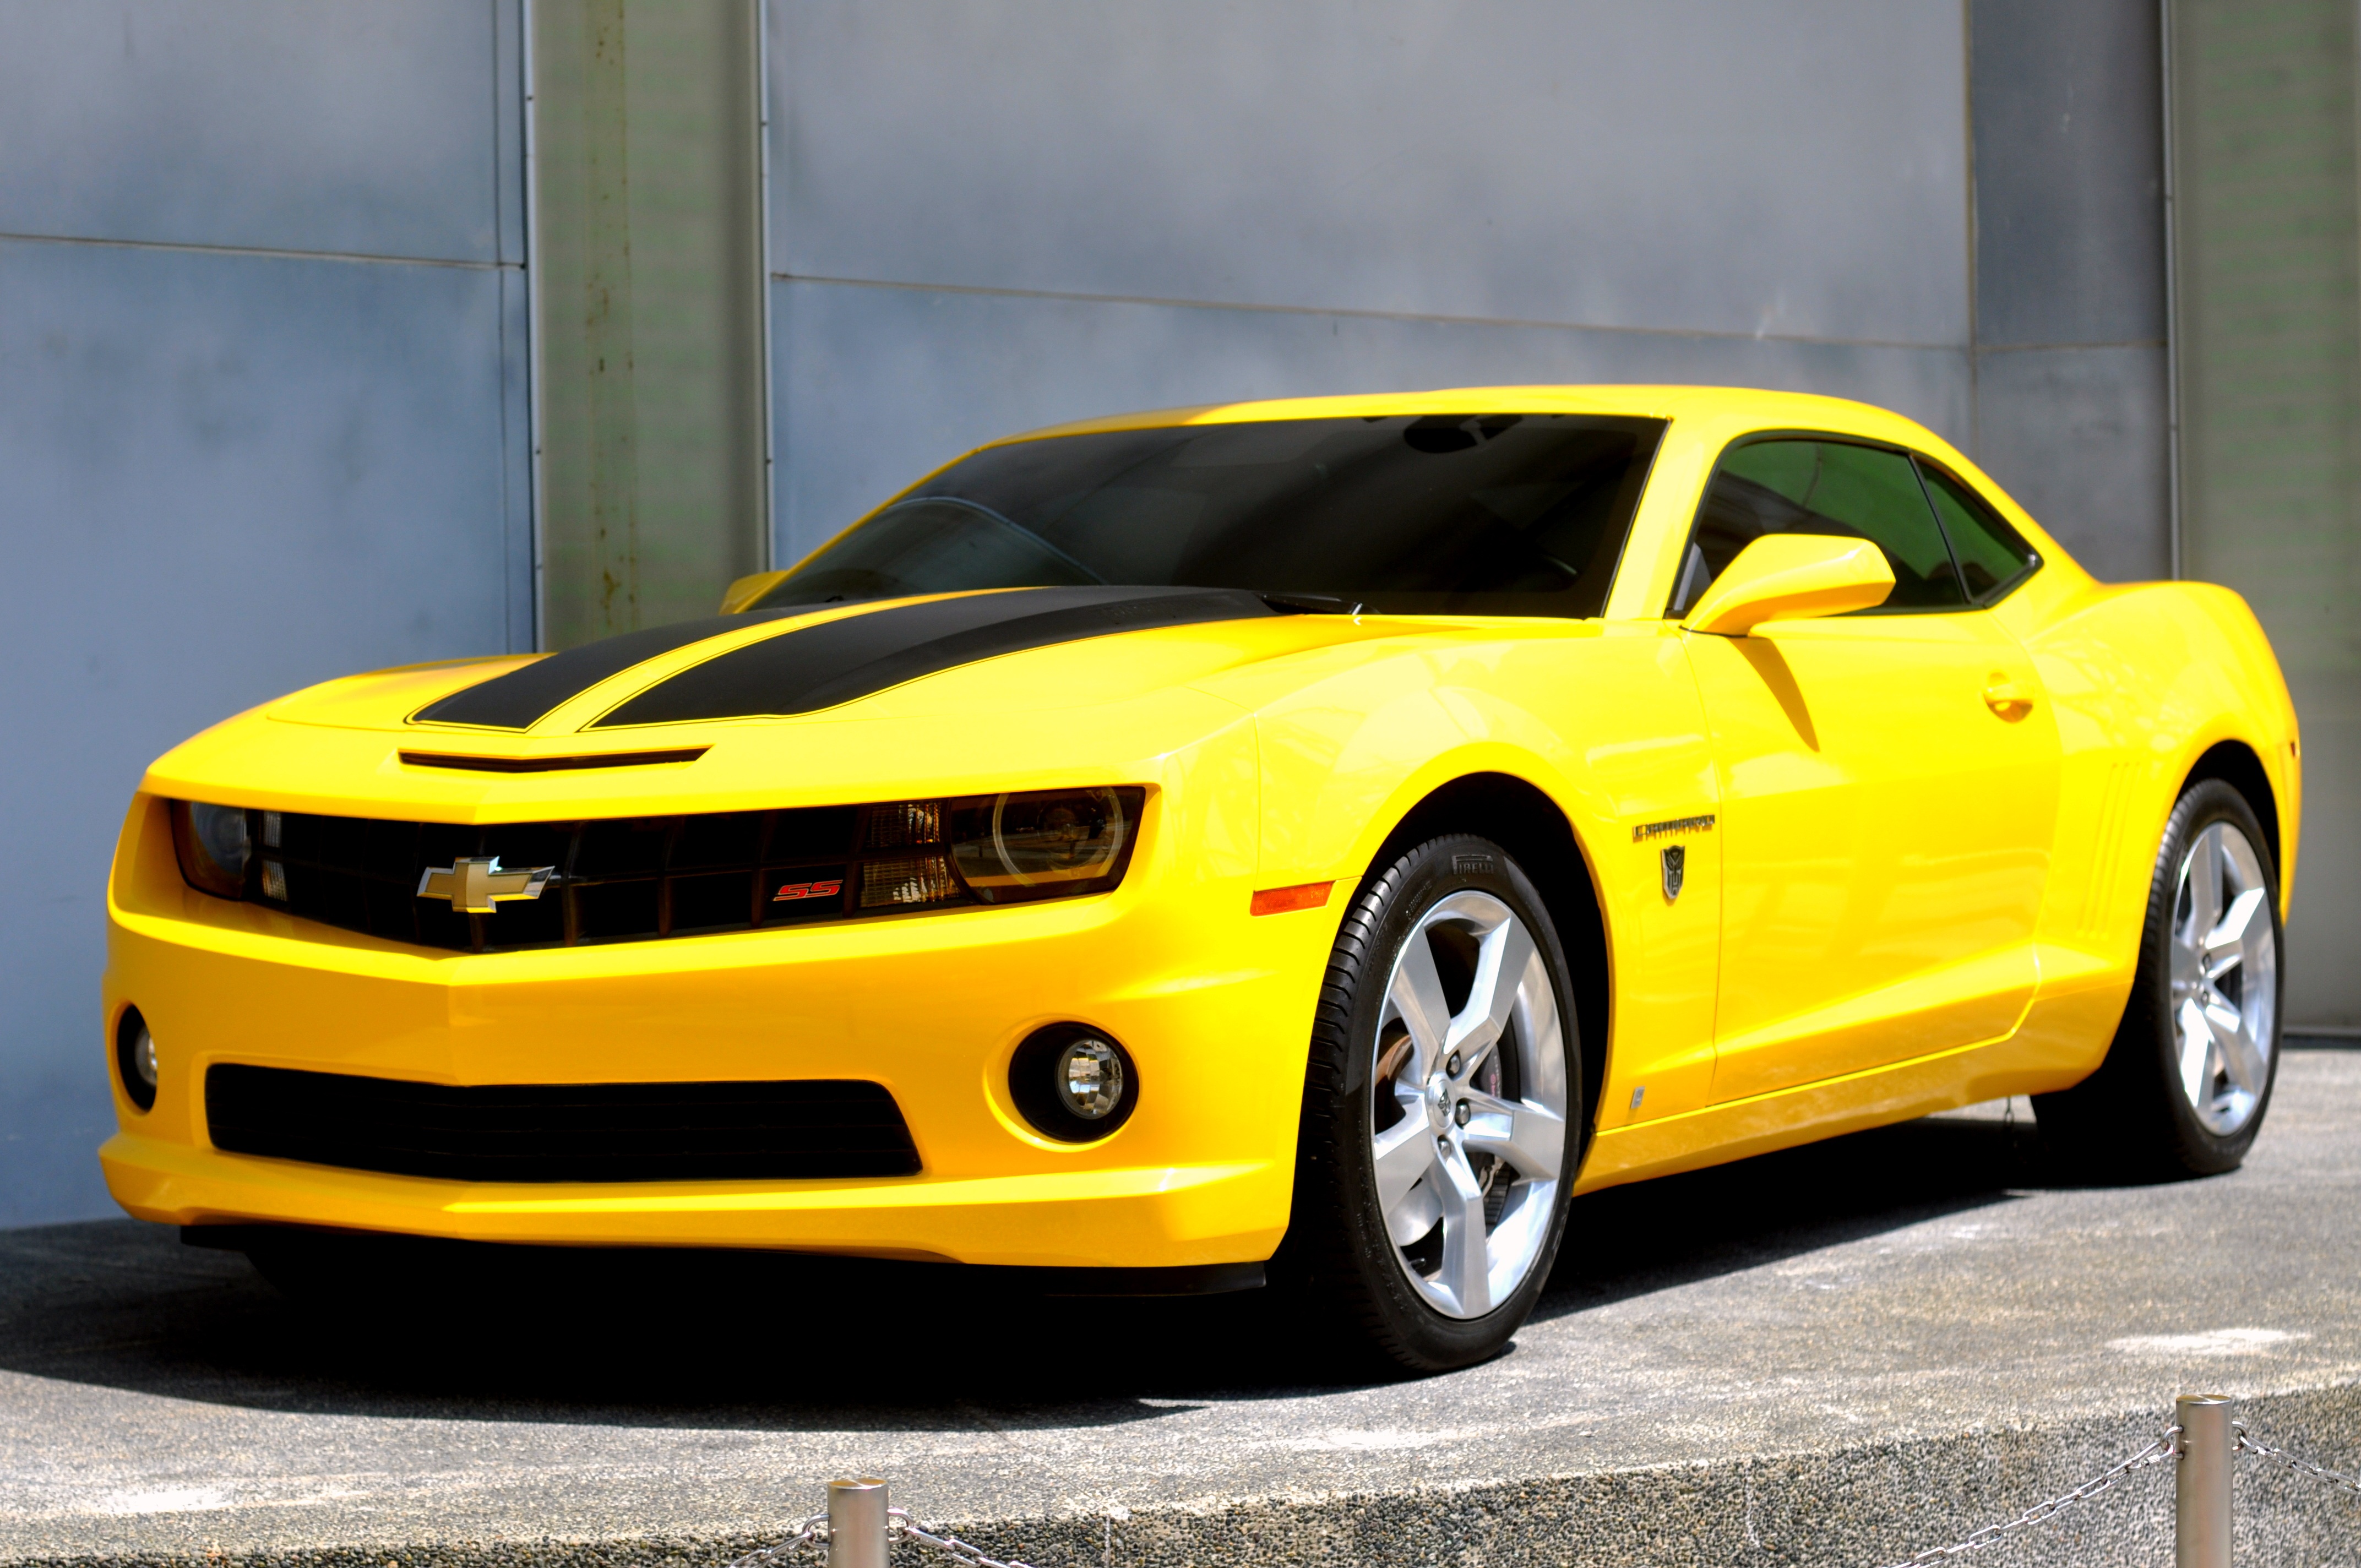
car, wheel, vehicle, sports car, bumper, muscle car, camaro, chevrolet, coupe, transformers, movie, bumblebee, land vehicle, chevorlet, automobile make, automotive exterior, automotive design, chevrolet camaro